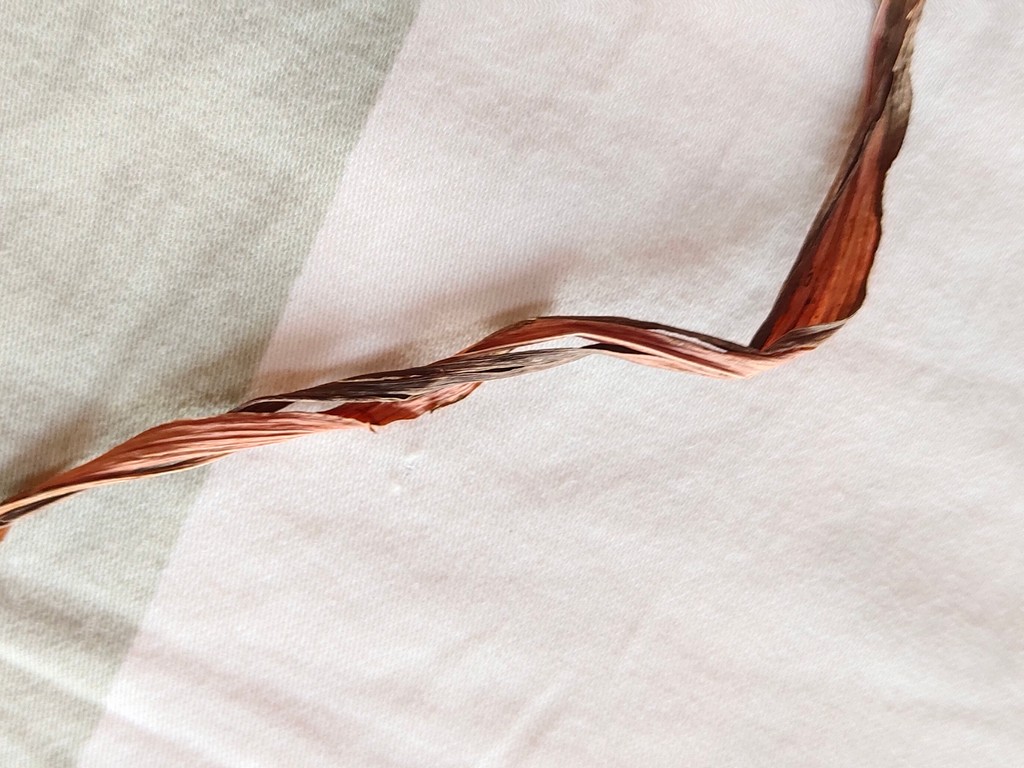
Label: Dried